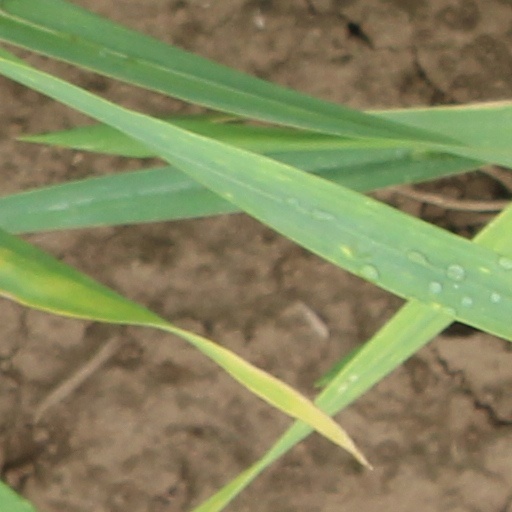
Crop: wheat